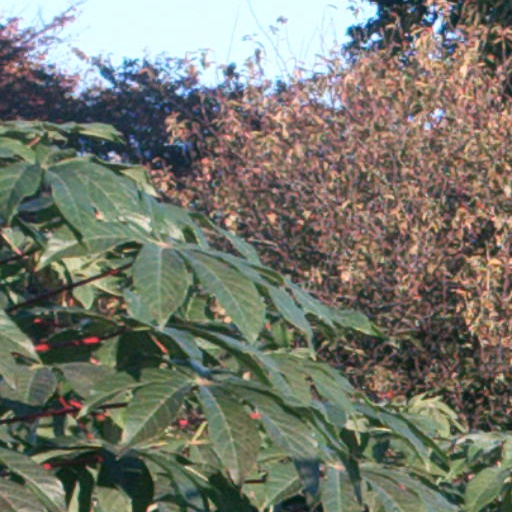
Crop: cassava